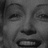
Emotion: happy